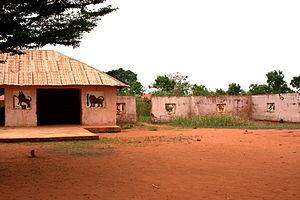
Le Zou est un département du sud du Bénin. Il doit son nom à la rivière qui le traverse, le Zou, un affluent de l'Ouémé.
Le Bénin, en forme longue la république du Bénin, est un État d'Afrique de l'Ouest, qui couvre une superficie de 114 764 km² et s'étend sur 700 km, du fleuve Niger au nord à la côte atlantique au sud. Le Bénin comptait 10 741 458 habitants en 2016. Le pays fait partie de la CEDEAO et a comme voisins le Togo à l'ouest, le Nigeria à l'est, le Niger au nord-nord-est et le Burkina Faso au nord-nord-ouest.